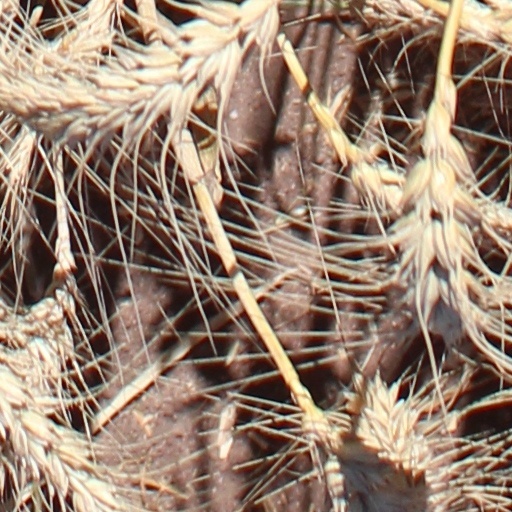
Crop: wheat